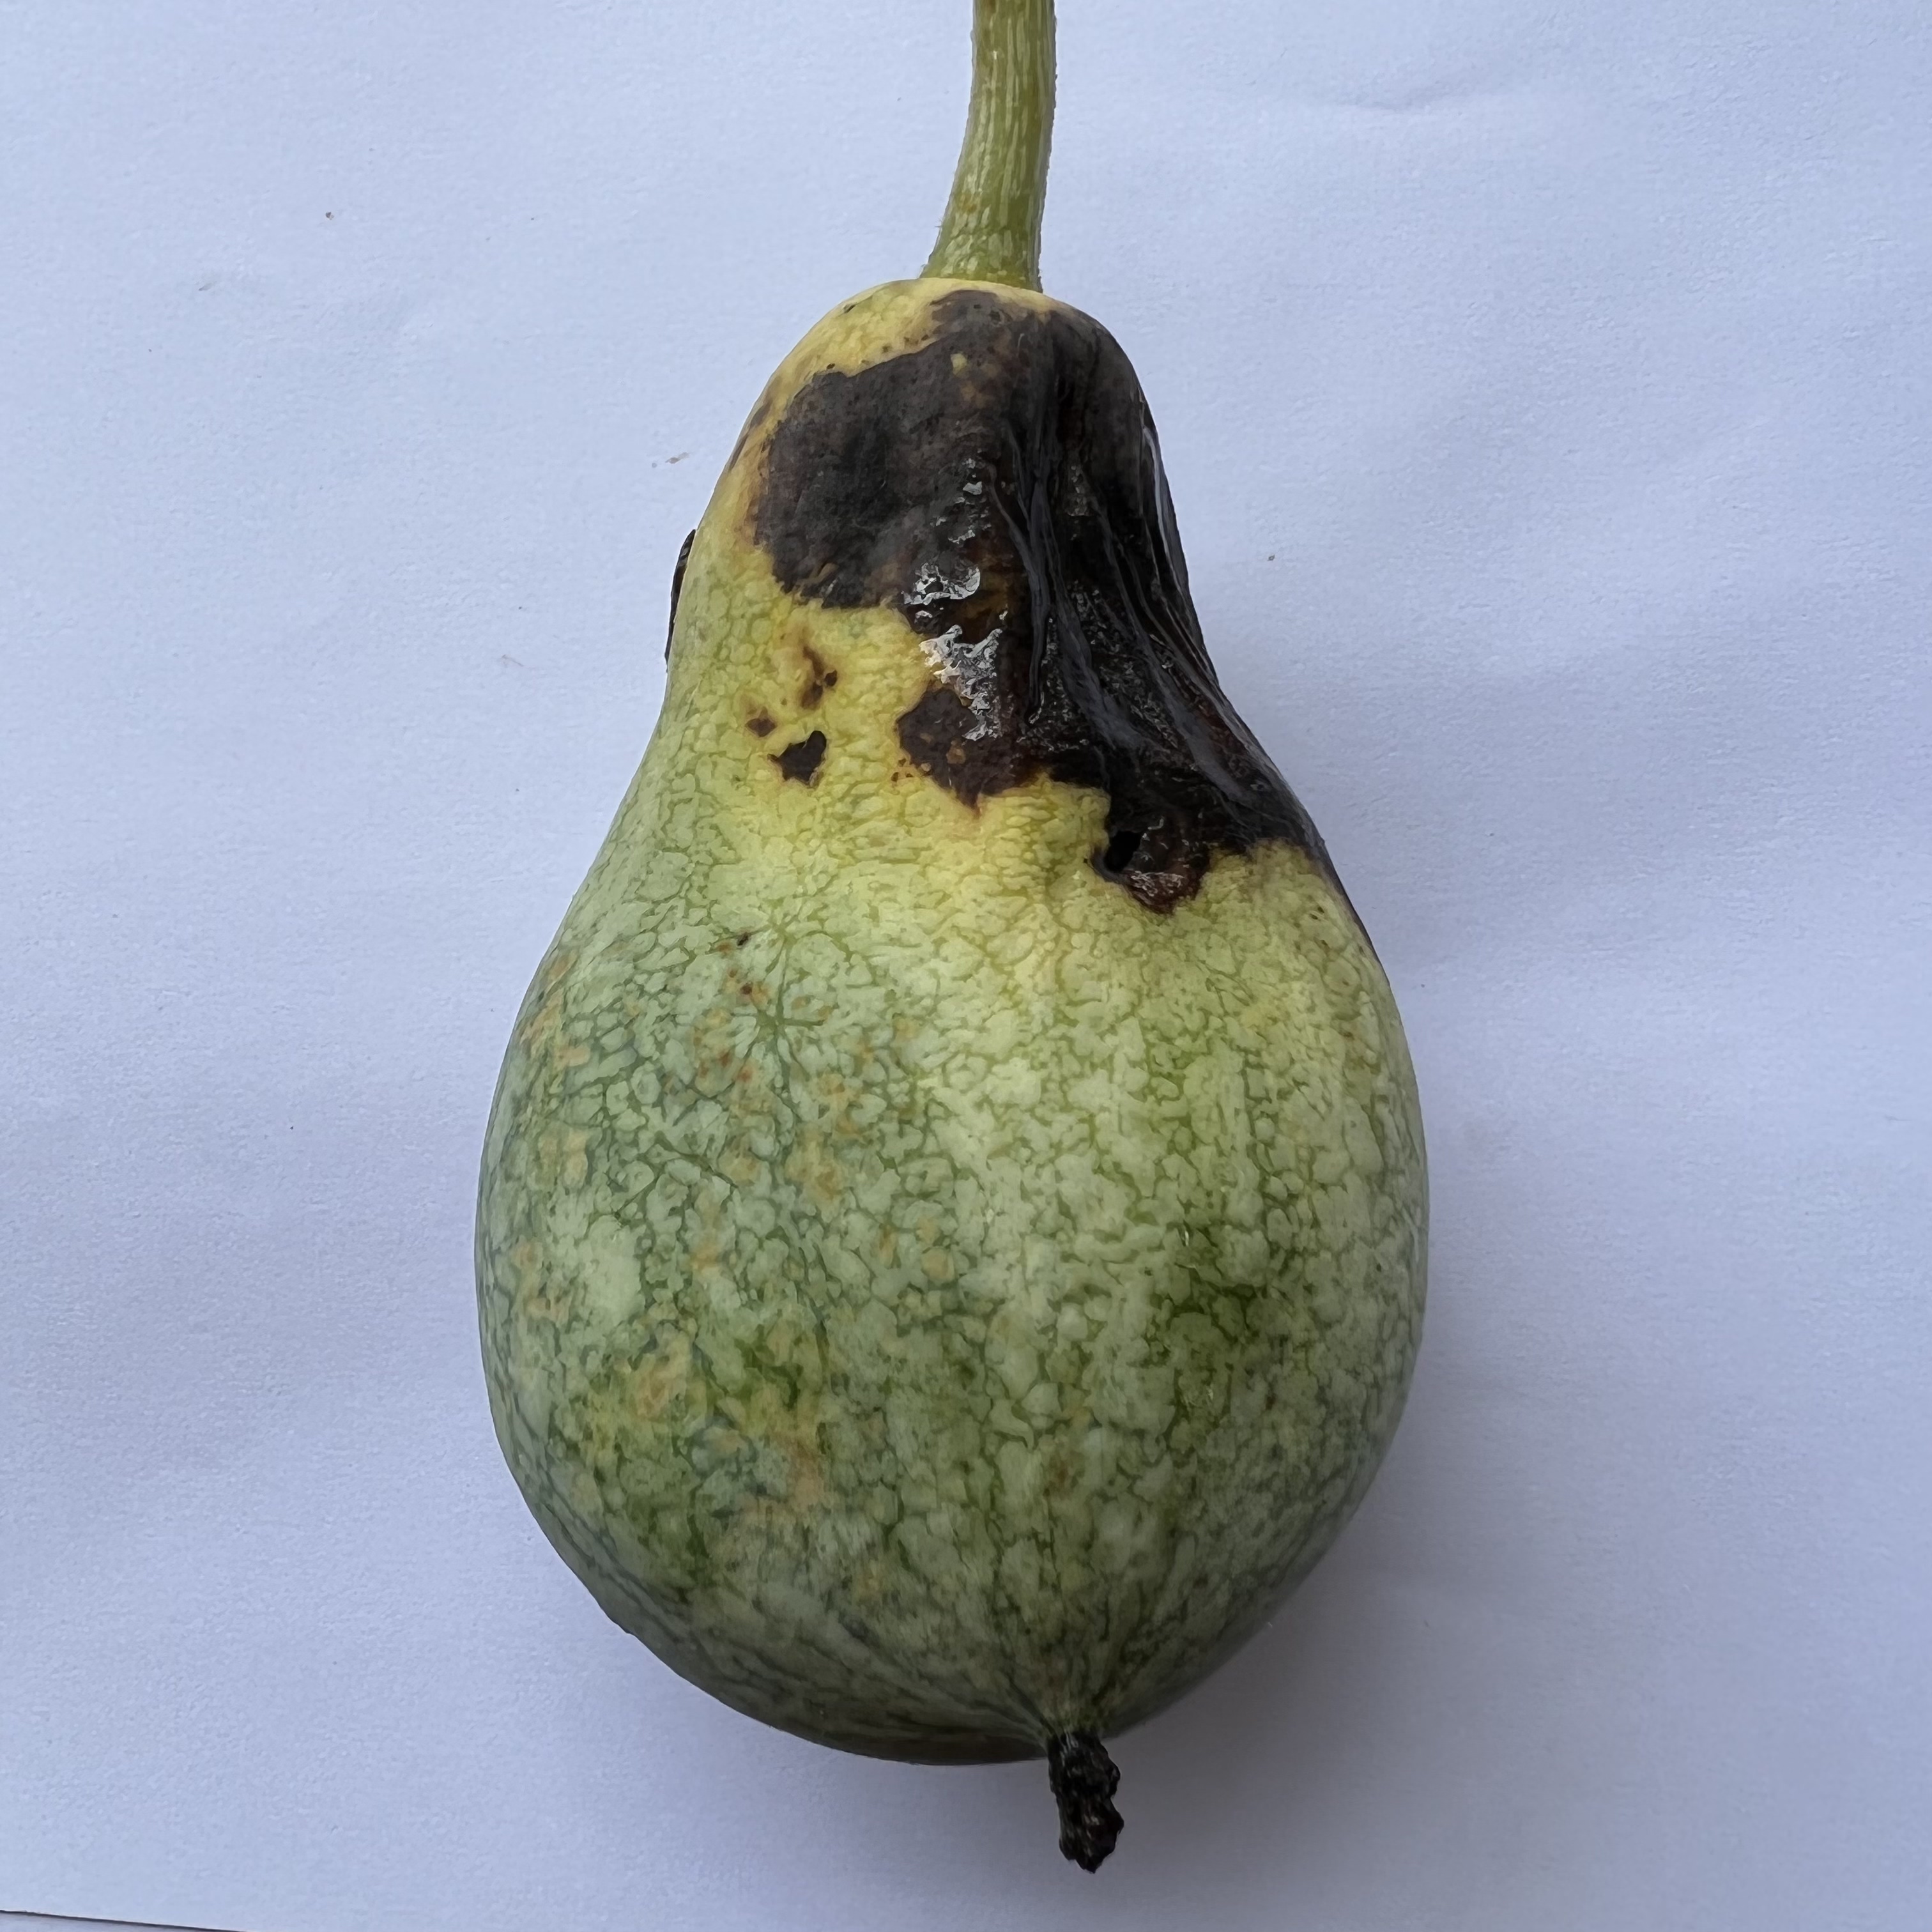
Label: Anthracnose